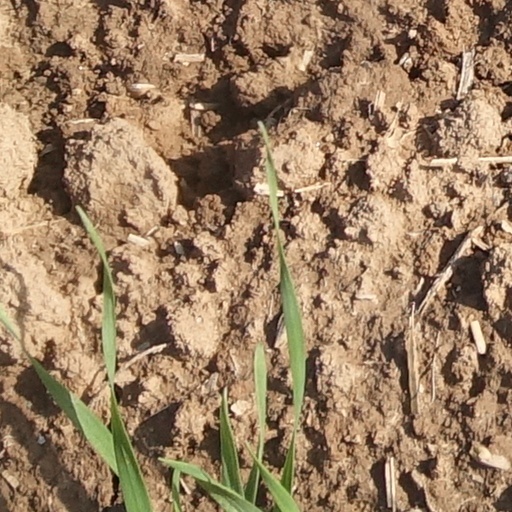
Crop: wheat